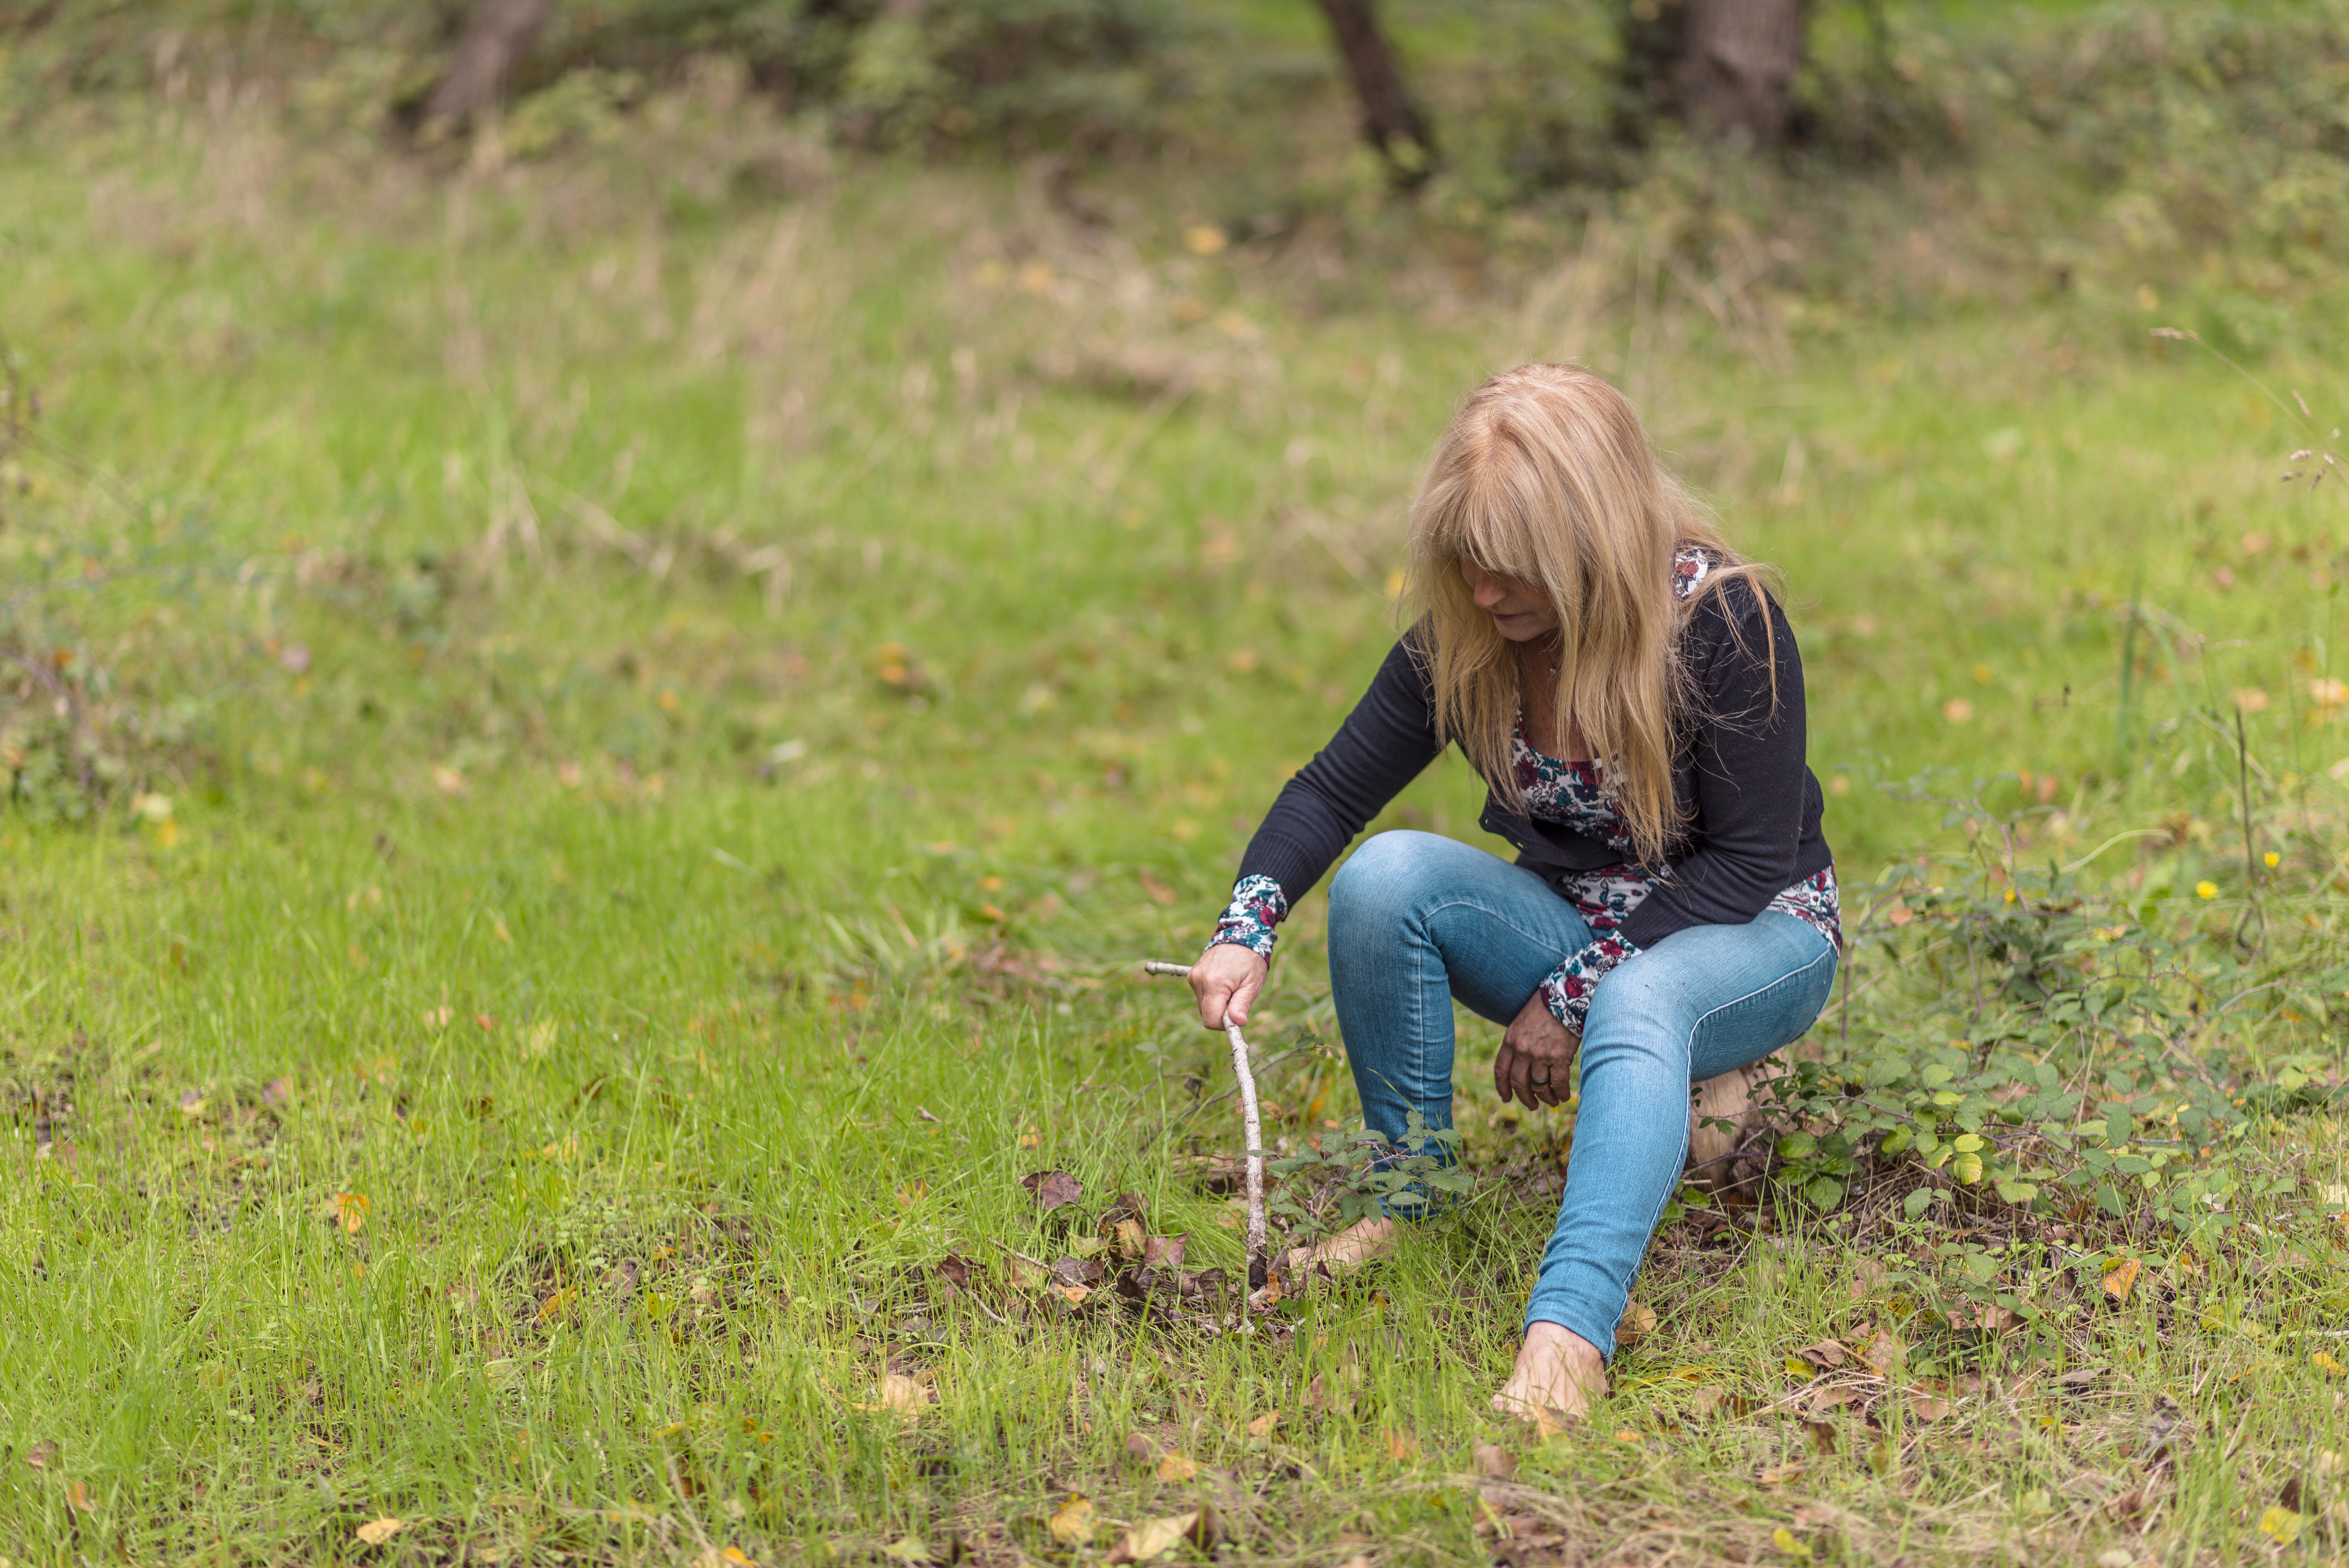
landscape, nature, forest, grass, walking, people, girl, lawn, meadow, model, green, autumn, soil, child, blonde, trees, leaves, woodland, habitat, rural area, interaction